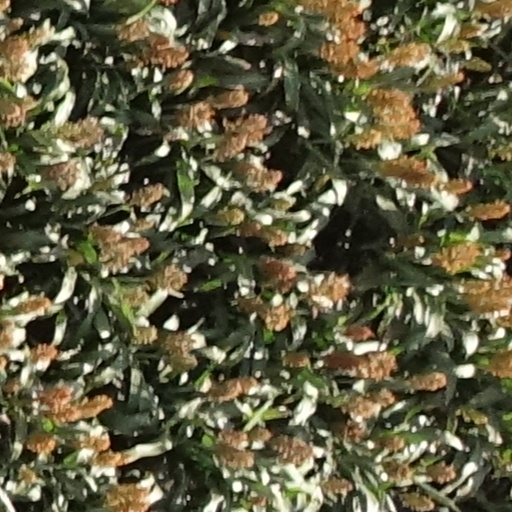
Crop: sorghum